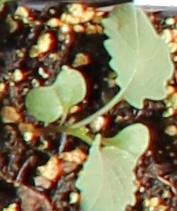
Label: Canola